Baianism

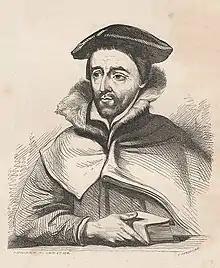
Michel De Bay (Baius)

Michel Baius was born at Meslin in Hainaut, the son of Jean de Bay, a farmer. He studied humanities in Brugelette and in Enghien and in 1533 he began studying philosophy at the Old University of Leuven. From 1535 he also studied theology at Pope Adrian VI College. He was ordained a priest in 1542, and was appointed director of the Standonck-College in Leuven. In 1550, Baius obtained a license in theology and became president of the College Adrian. He also substituted for the professor of Holy Scripture, who was then absent at the Council of Trent.